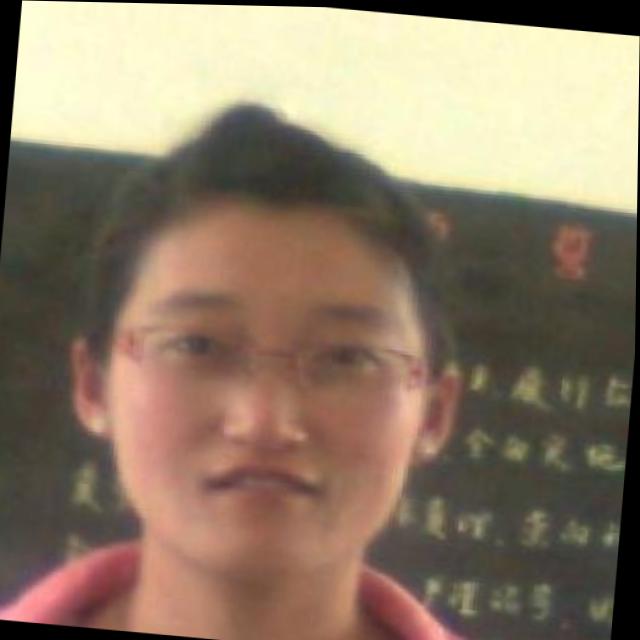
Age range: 21-44